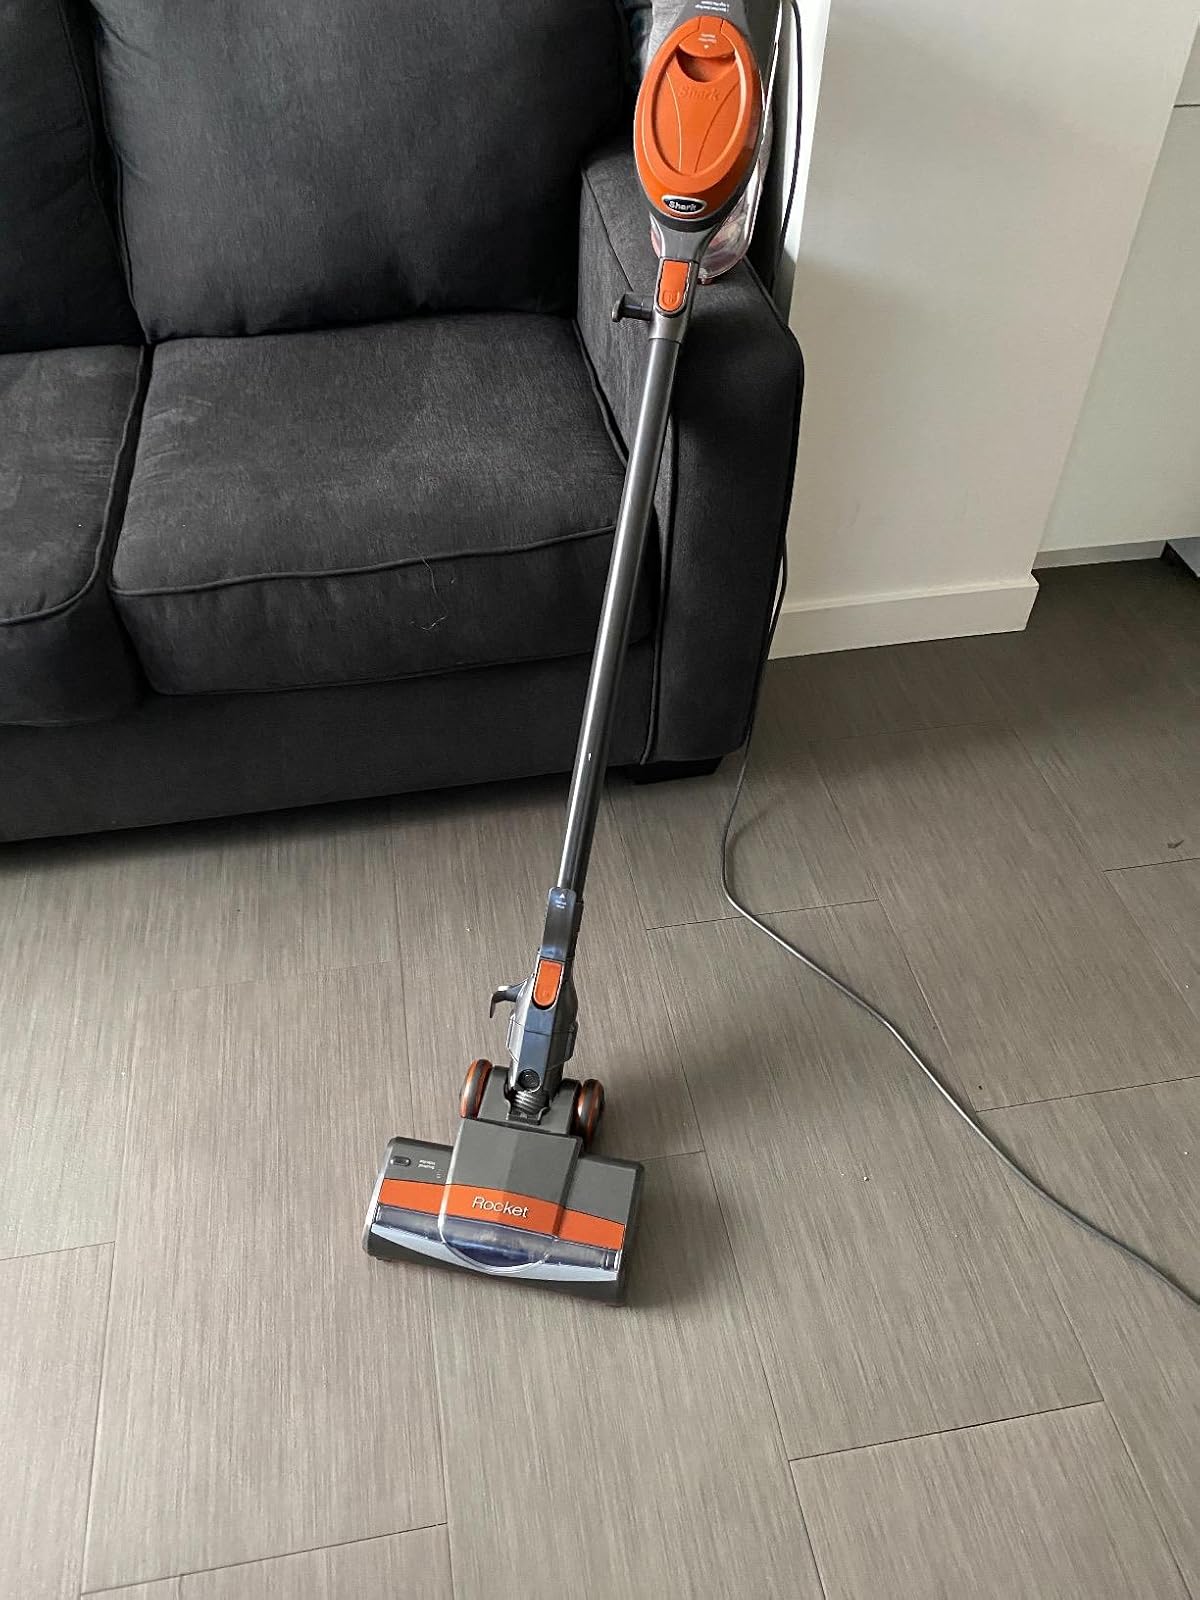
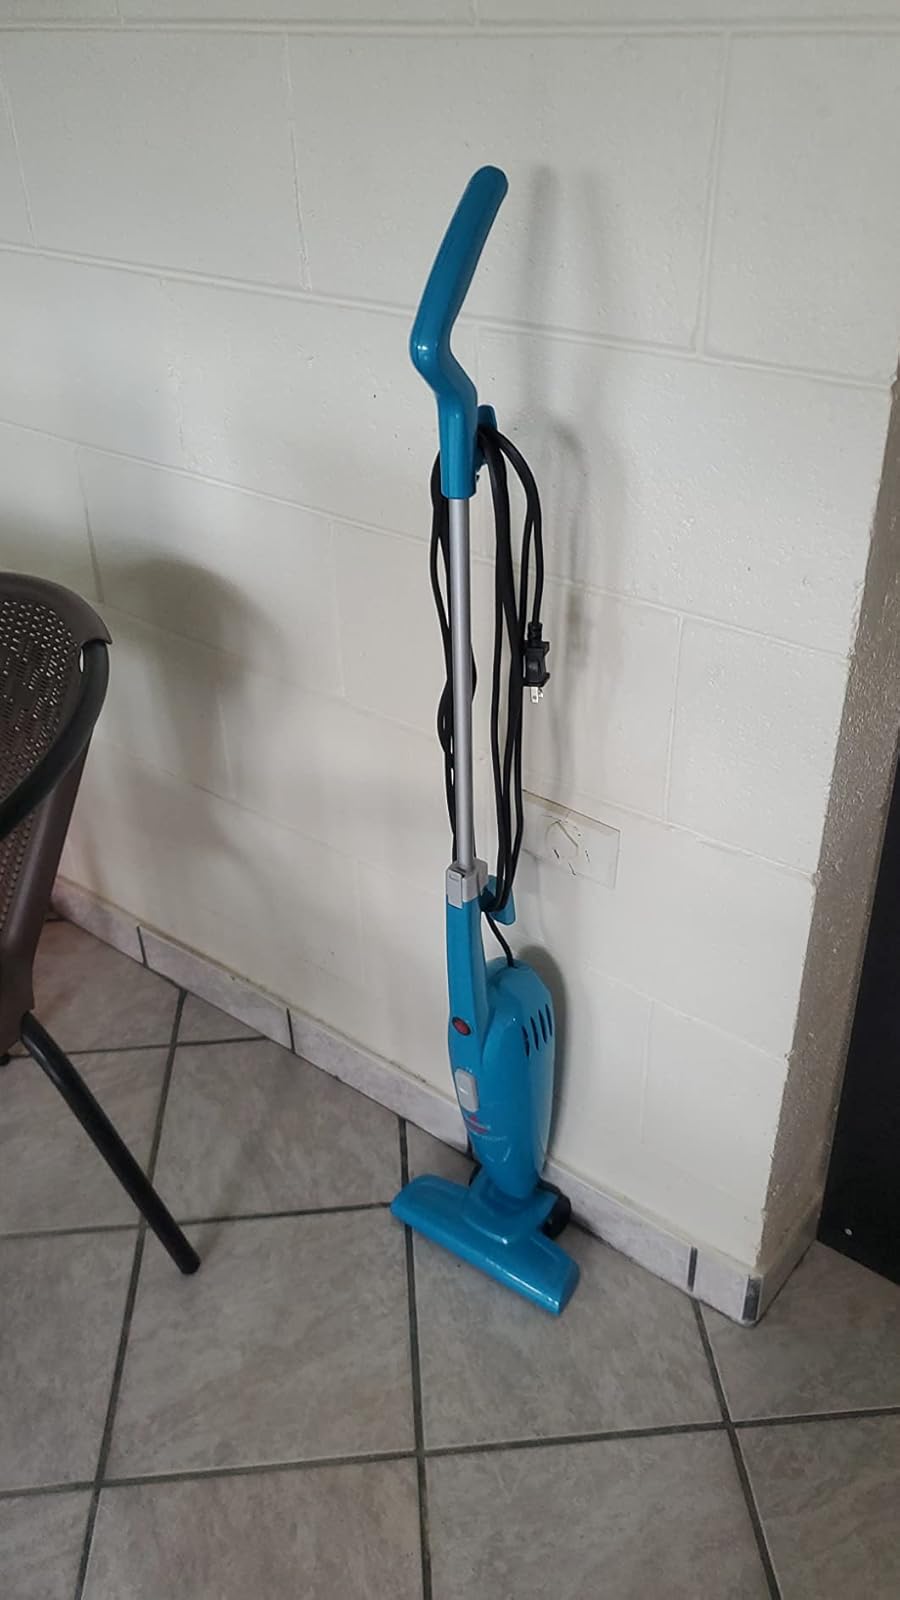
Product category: items_vacuum
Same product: no